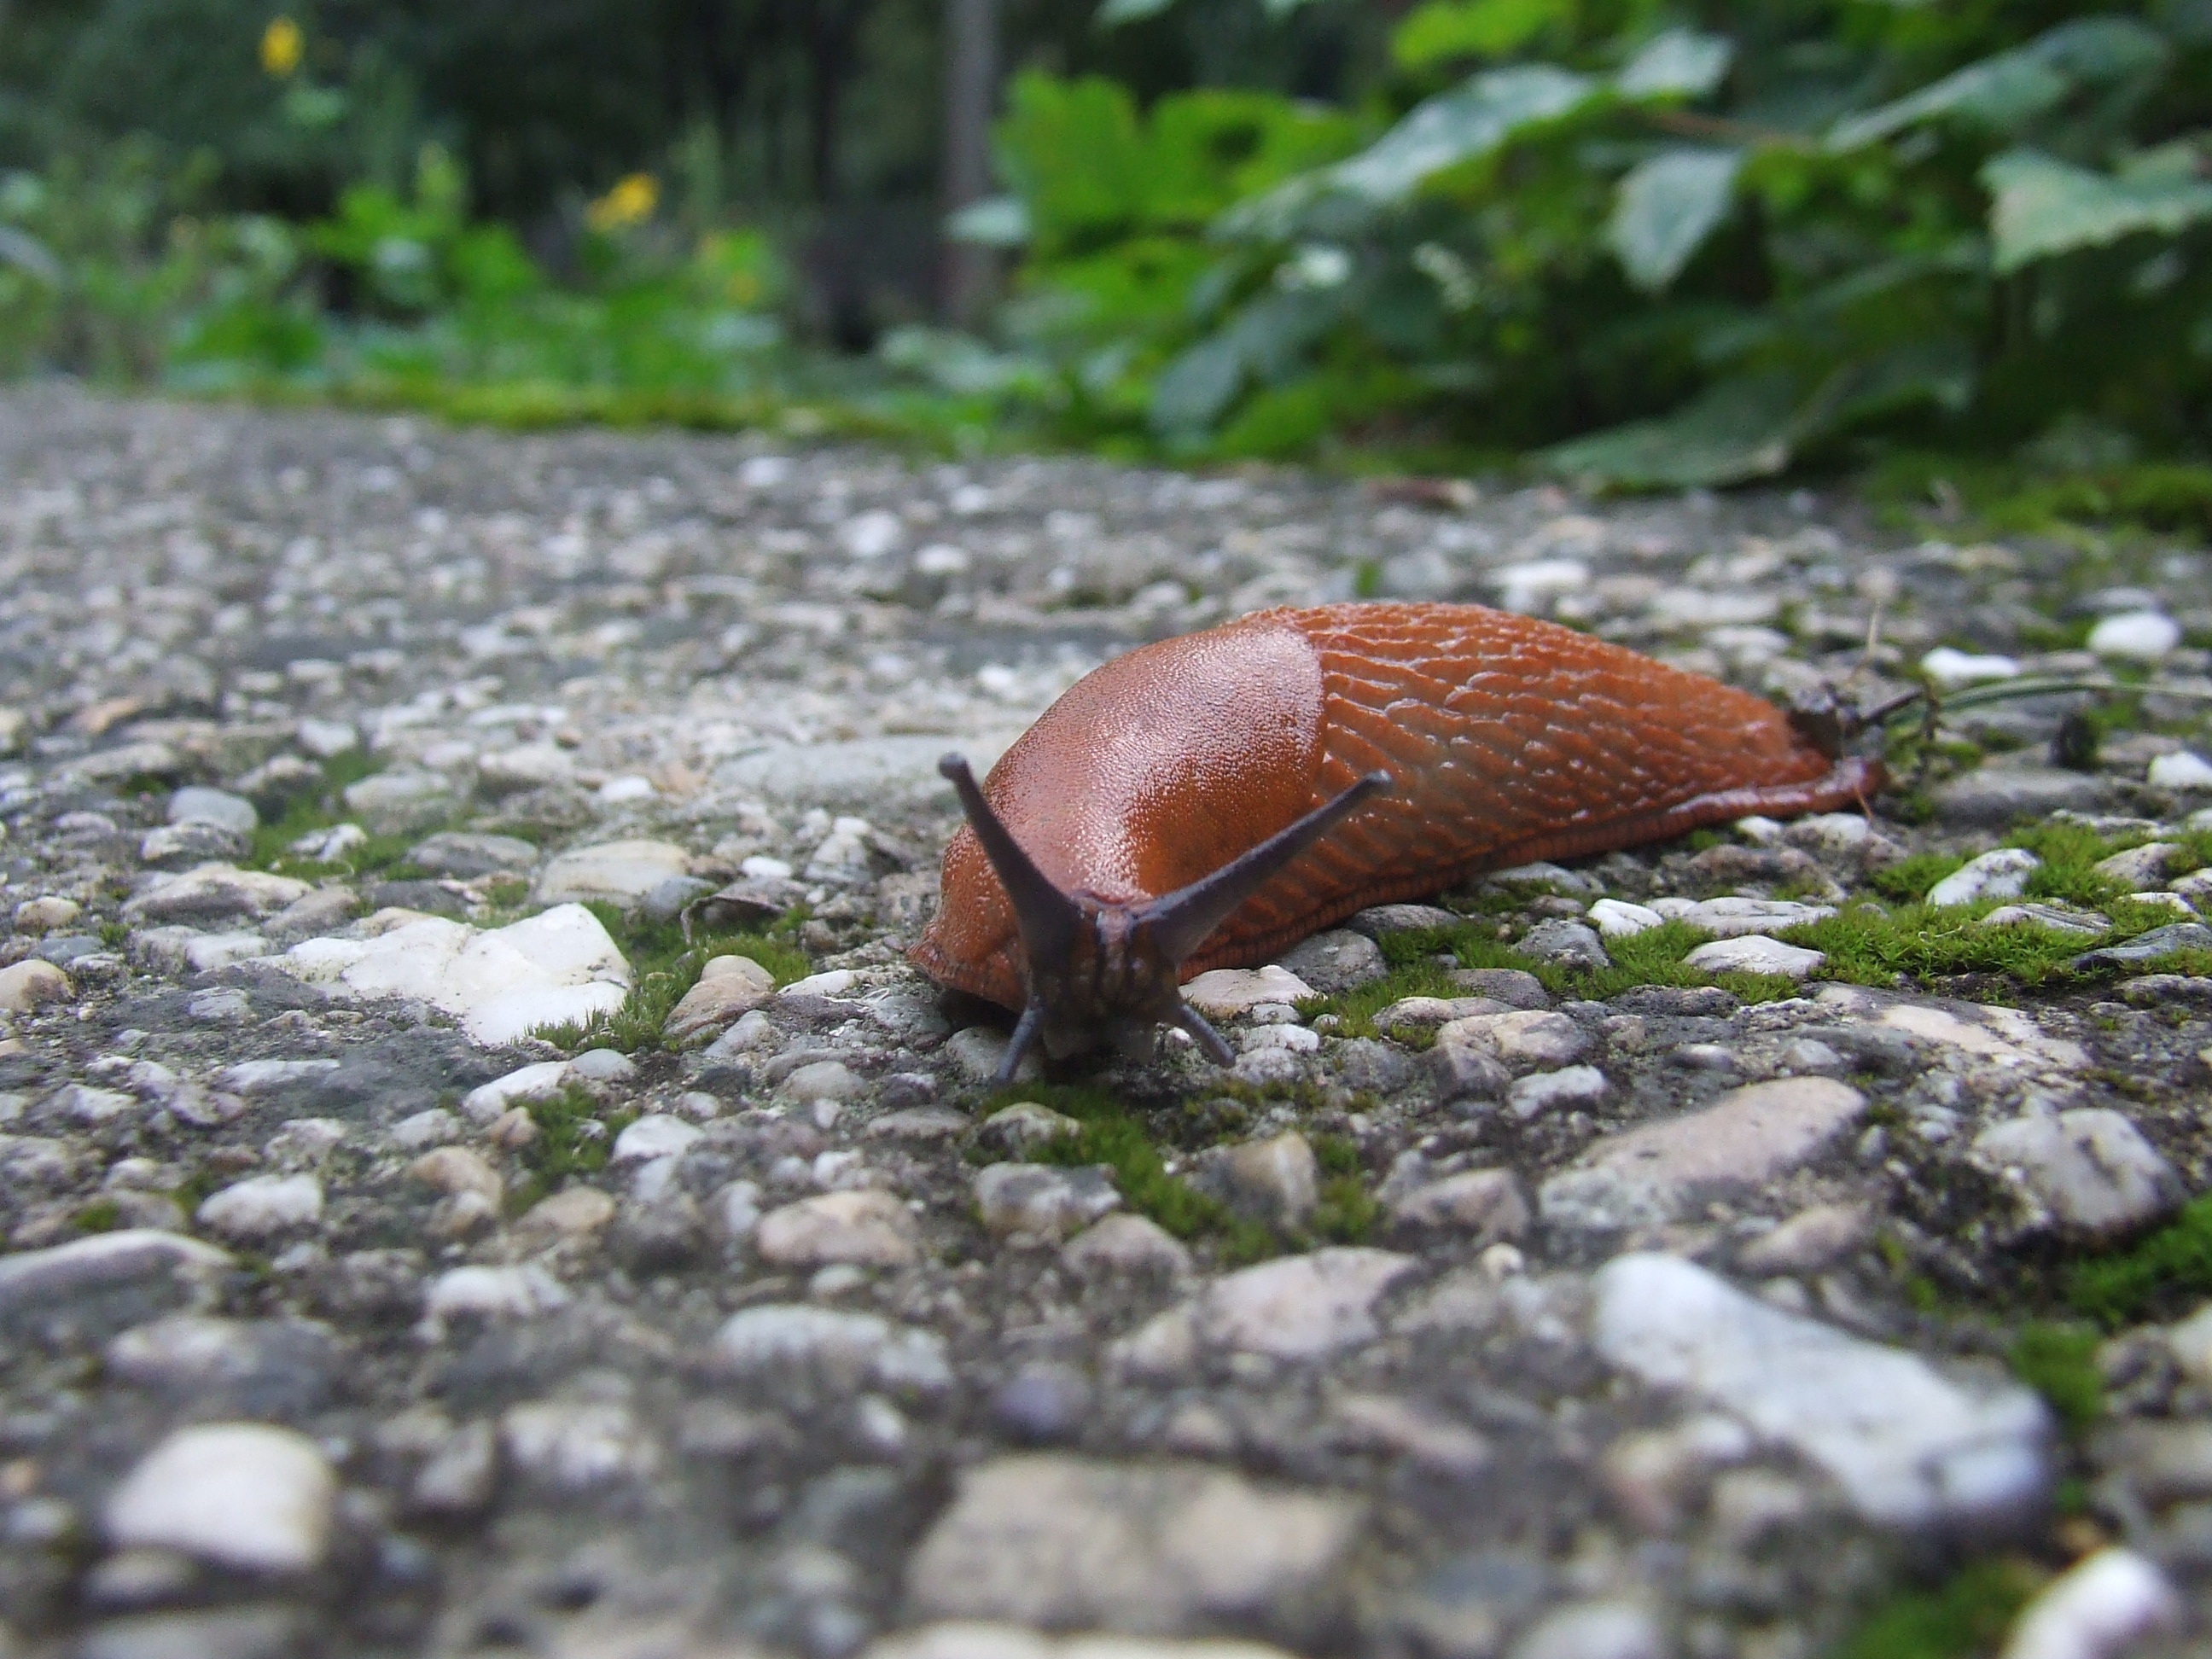
nature, forest, animal, wildlife, bend, speed, fauna, invertebrate, snail, fit, molluscs, slug, macro photography, sea snail, beech mountain, snails and slugs, run across